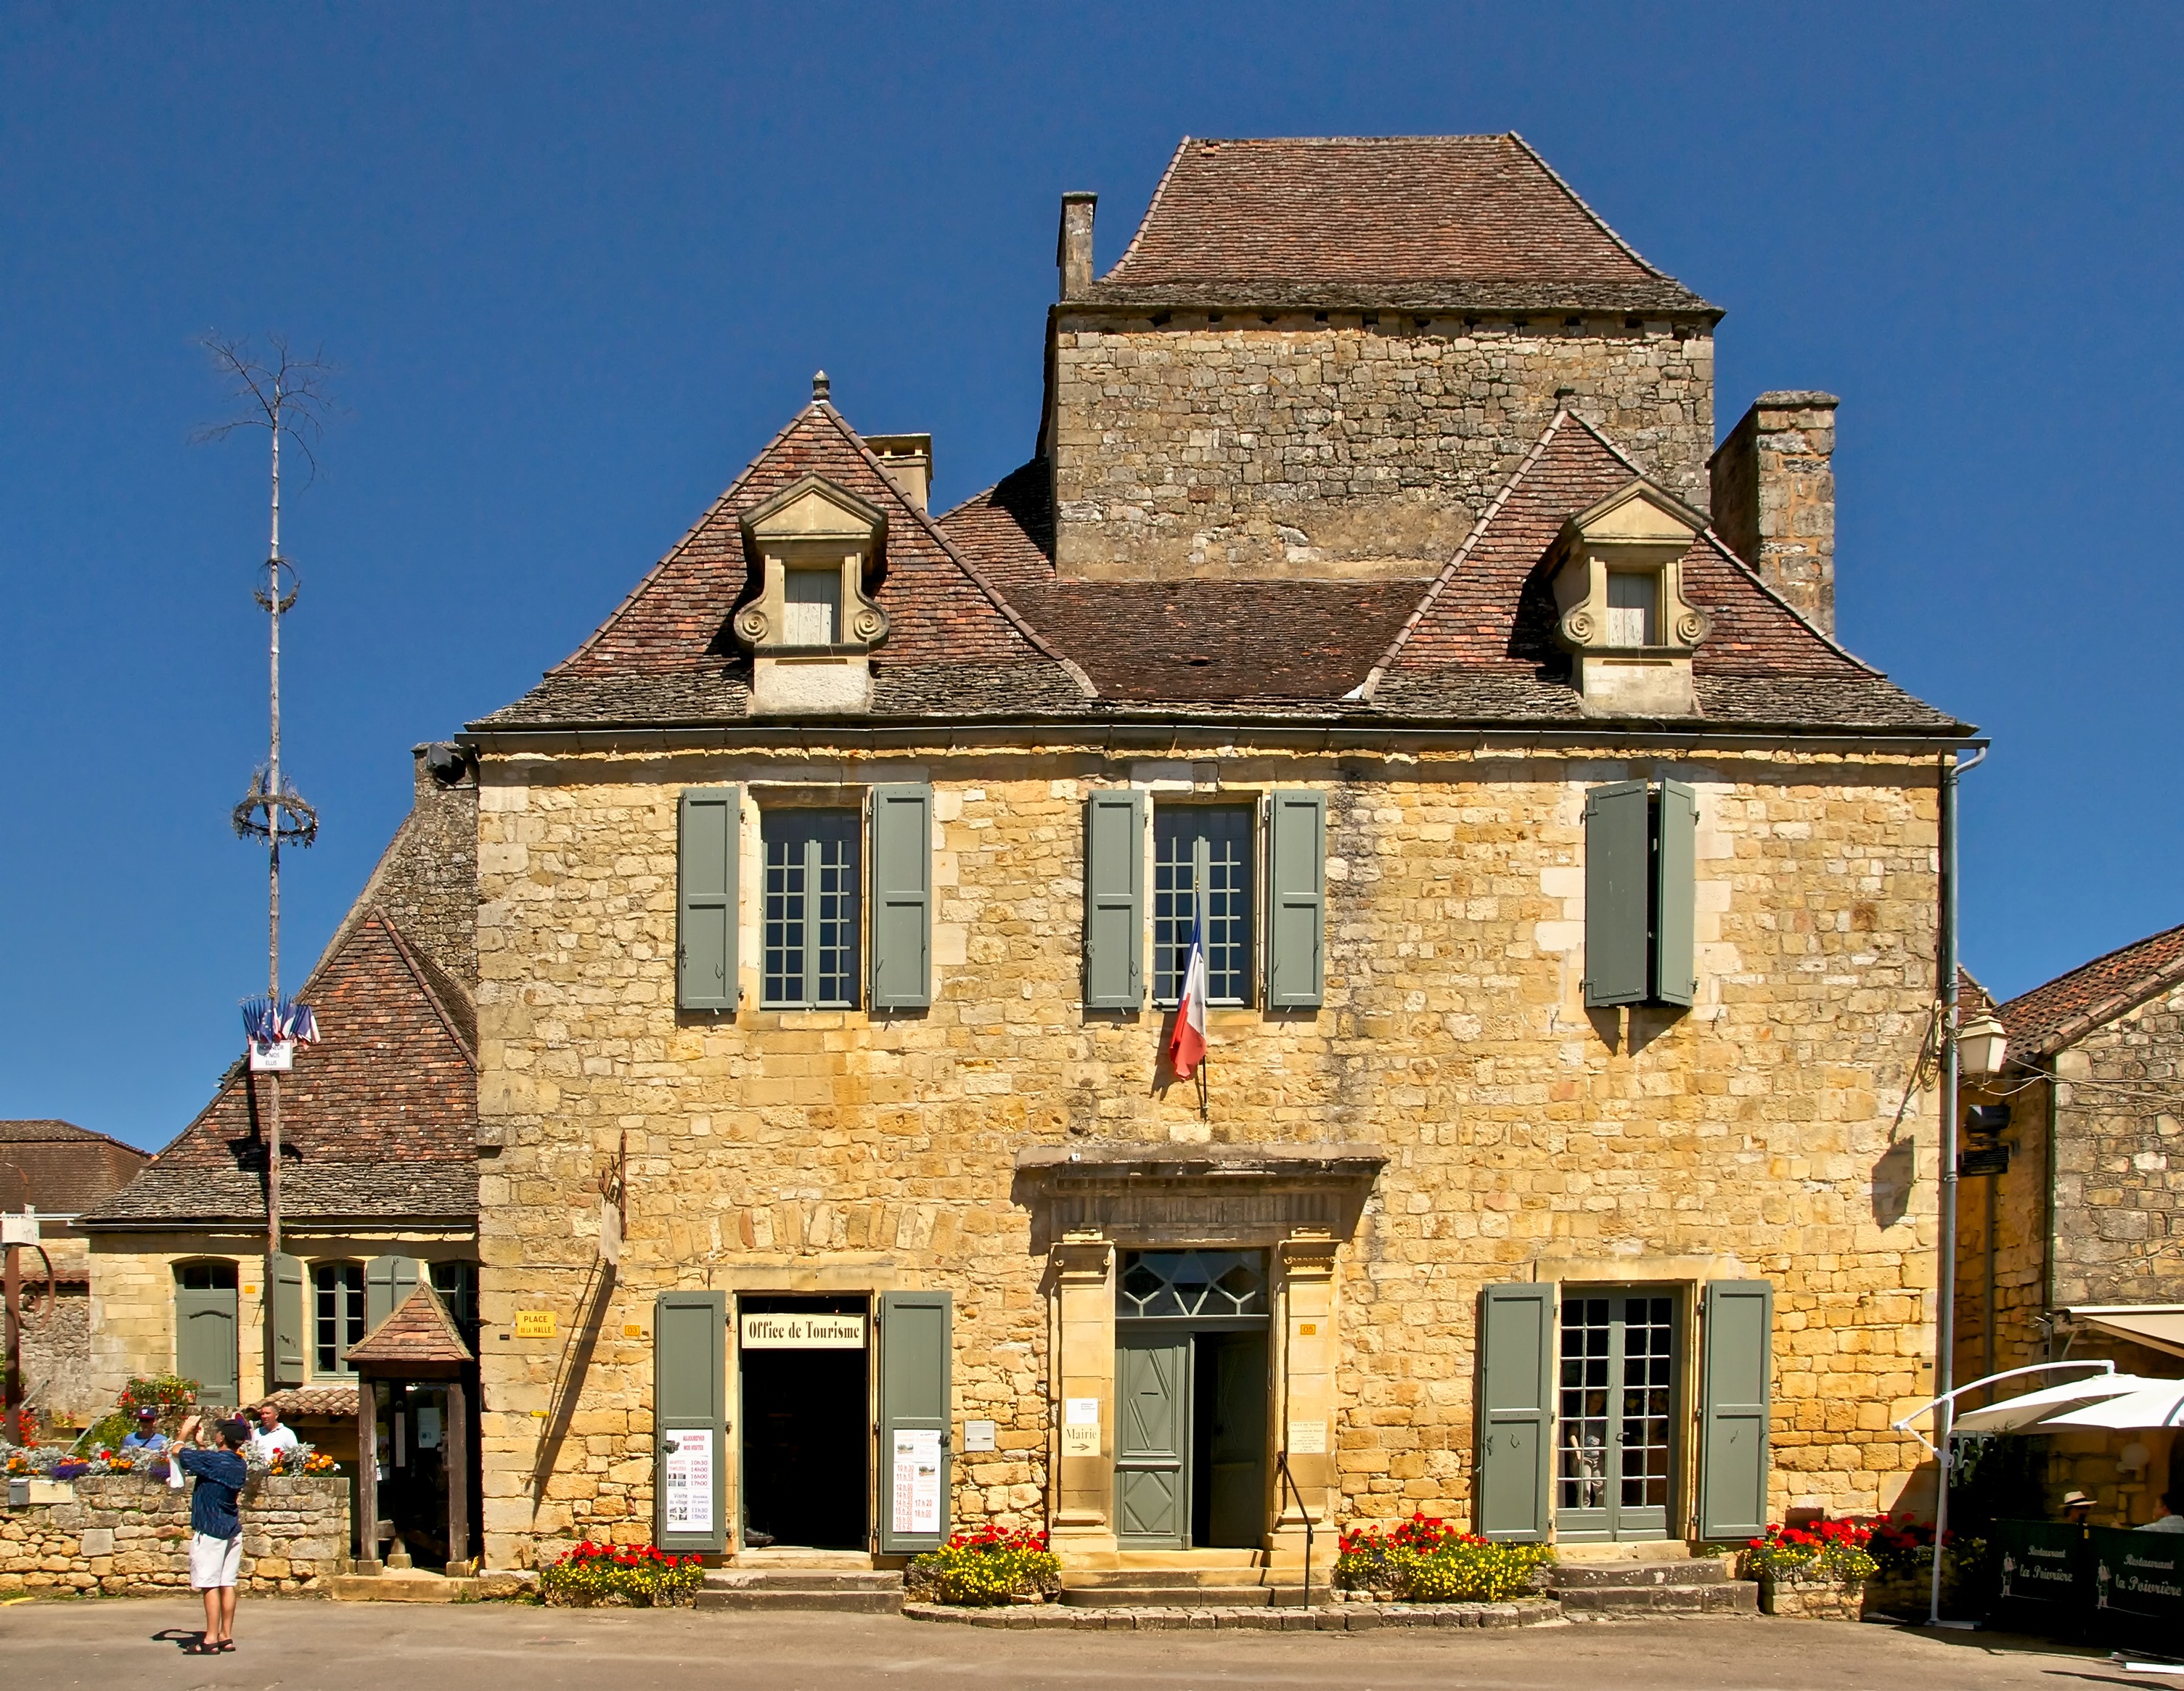
architecture, sky, house, town, roof, building, home, france, cottage, landmark, facade, property, historic, outside, clouds, farmhouse, government, estate, dordogne, cities, neighbourhood, town hall, towns, residential area